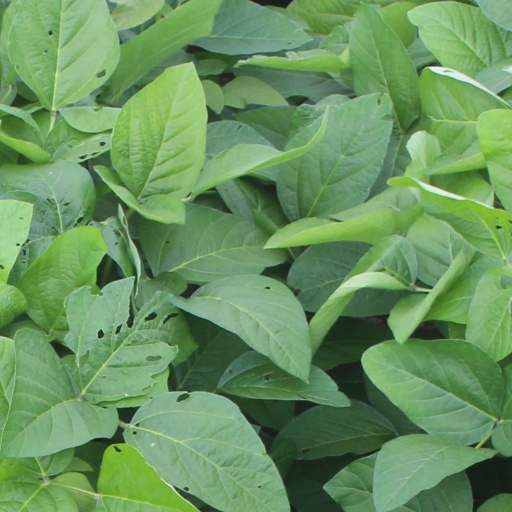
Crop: soybean